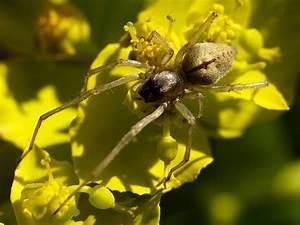
spider